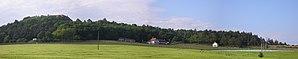
Sádek est une commune du district de Svitavy, dans la région de Pardubice, en République tchèque. Sa population s'élevait à 528 habitants en 2017.